Two from Galilee

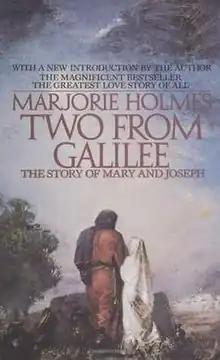

Two From Galilee is the first novel in a trilogy by Marjorie Holmes based on the life of Jesus Christ. The book was published in 1972.